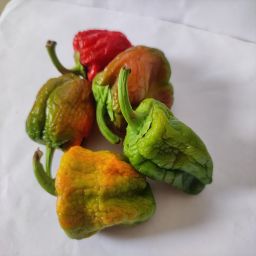
Crop: Bell Pepper
Quality: Old